Tianwen-1

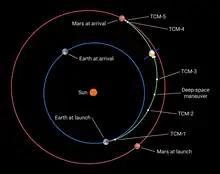
The orbiter's transfer orbit and trajectory correction maneuvers (TCM)

In late 2019, the Xi'an Aerospace Propulsion Institute, a subsidiary of CASC, stated that the performance and control of the future spacecraft's propulsion system has been verified and had passed all requisite pre-flight tests, including tests for hovering, hazard avoidance, deceleration and landing. The main component of the lander's propulsion system consists of a single engine that provides of thrust. The spacecraft's supersonic parachute system had also been successfully tested.